Hezekiah S. Russell

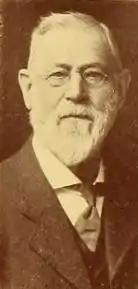

Hezekiah Stone Russell (December 7, 1835May 12, 1914) was an American businessman and politician who served as the sixth Mayor of Pittsfield, Massachusetts.